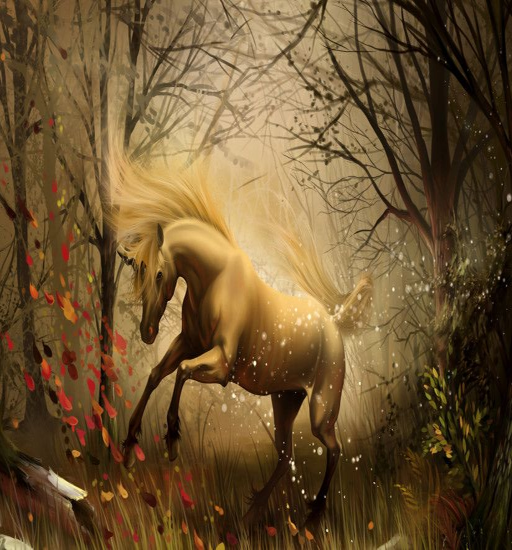
unicorn in the enchanted forest wallpaper